Ikeda Bridge

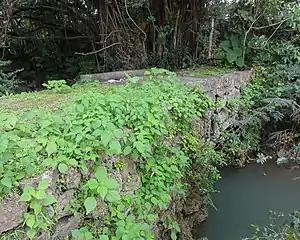
Ikeda-bashi on the island of Miyakojima

The is a 10-metre long, 3-metre wide, arched, bridge near the mouth of the Sakita River in Miyakojima, Okinawa Prefecture, Japan. It is the only bridge of its kind on the island of Miyakojima and was designated a Prefectural Historic Site in July 1977. It is one of the extra 20 bridges of "100 Noted Bridges in Japan".